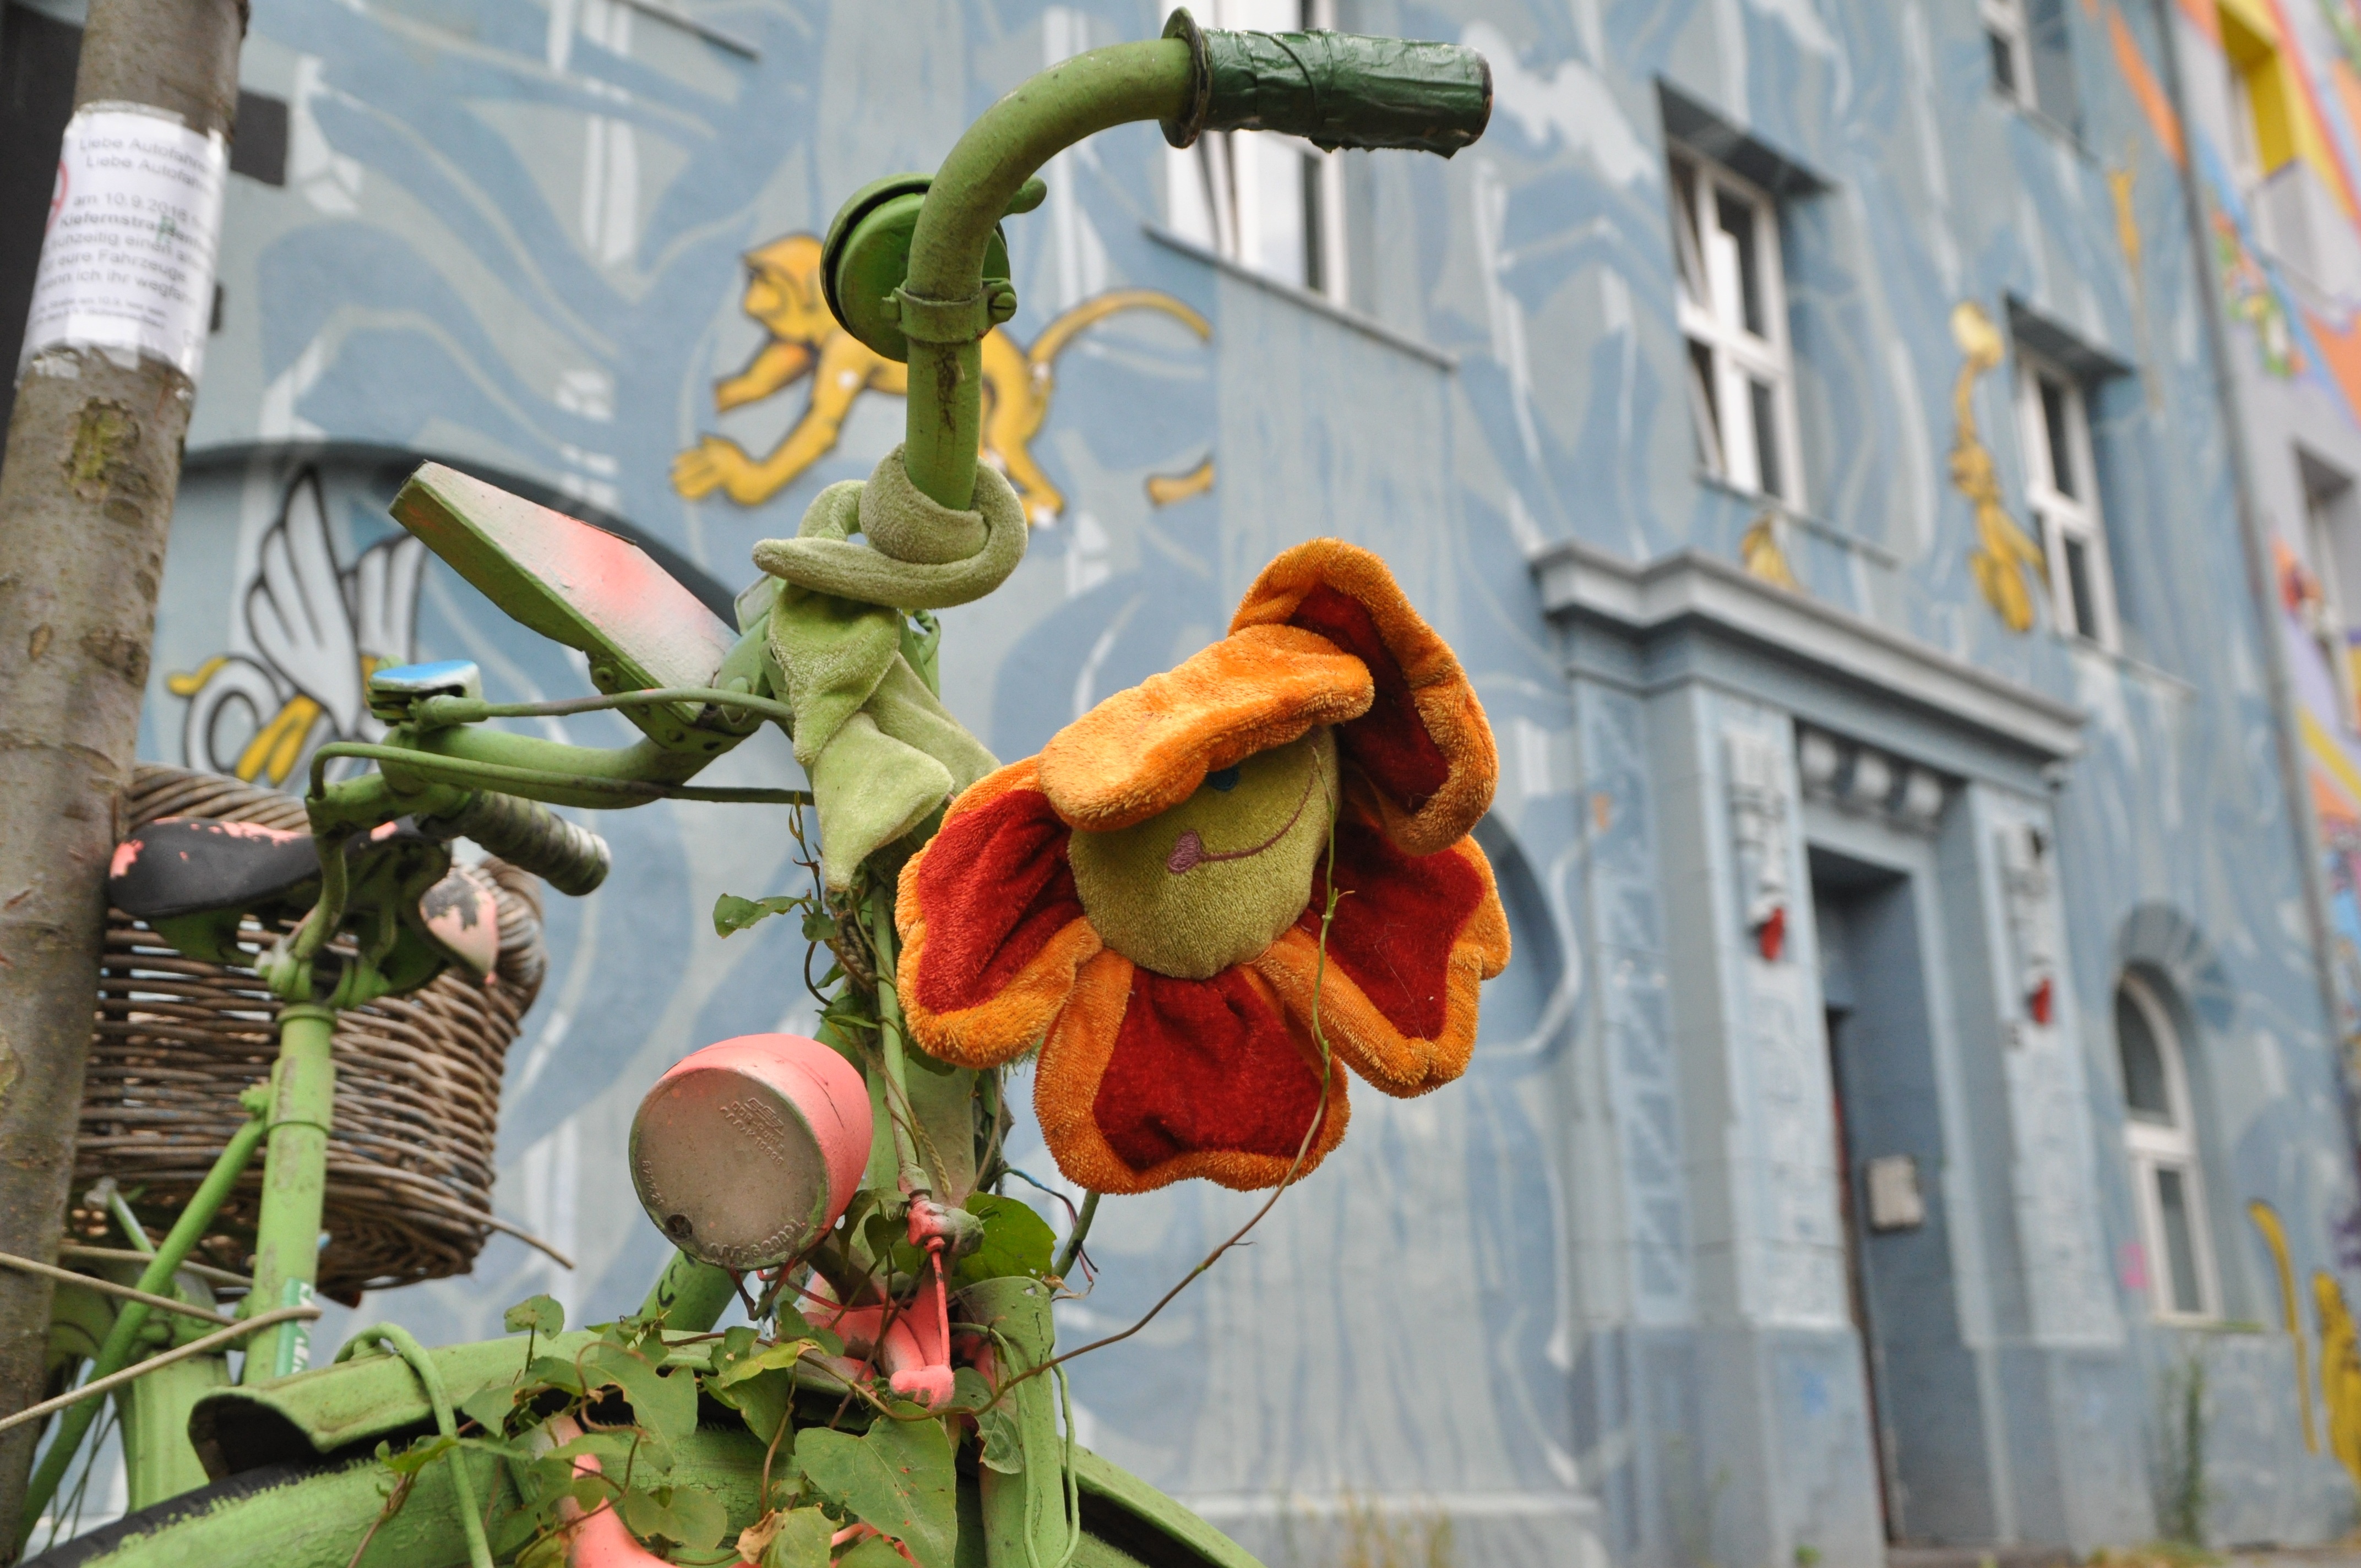
flower, bike, graffiti, street art, dusseldorf